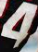
Number: 4